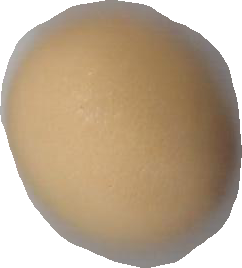
Variety: Grobogan